Tanbark

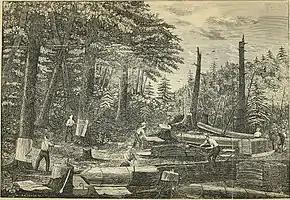
Workers peeling hemlock bark for the tannery in Prattsville, New York, United States

Tanbark is the bark of certain species of trees, traditionally used for tanning hides into leather.